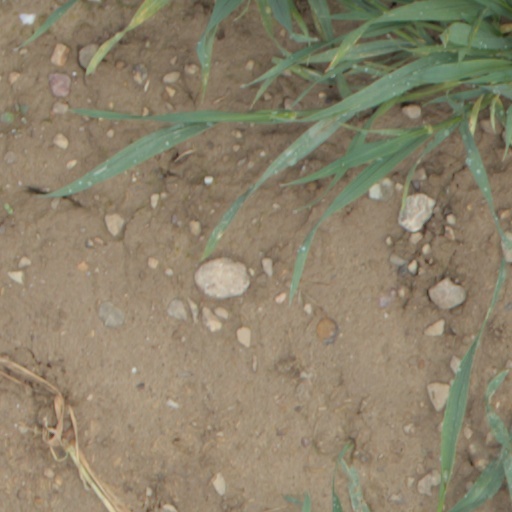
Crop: wheat